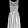
Label: Dress